Matriphagy

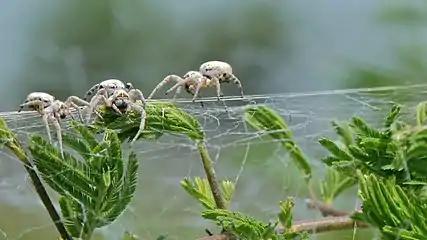

"Stegodyphus" mothers liquefy their inner organs and maternal tissue into food deposits. The African social velvet spider "Stegodyphus mimosarum" and the African social spider "Stegodyphus dumicola" are two social spider species that eat their mothers and other adult females, which is unique since social spiders do not tend to exhibit cannibalistic life history traits. In these specific spiders, deceased females are often found shriveled with shrunken abdomens. Offspring suck nutrients primarily from the dorsal part of the adult female's abdomen, and she may still be alive during this process.